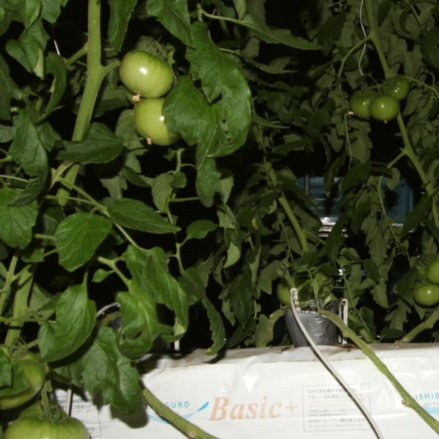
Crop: tomato